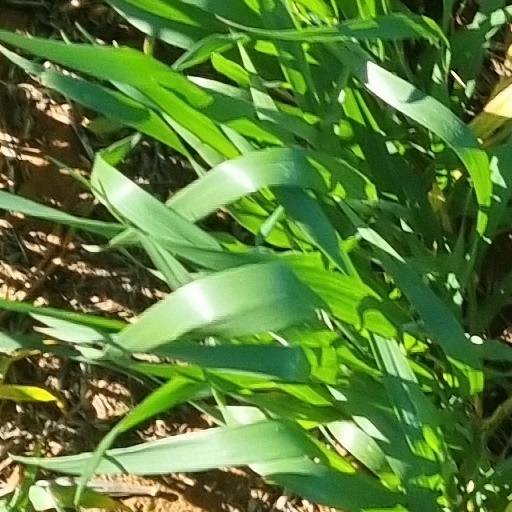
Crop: wheat